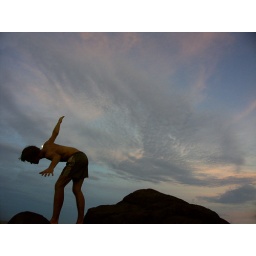
the cloud in the background reminded me of a flying eagle...